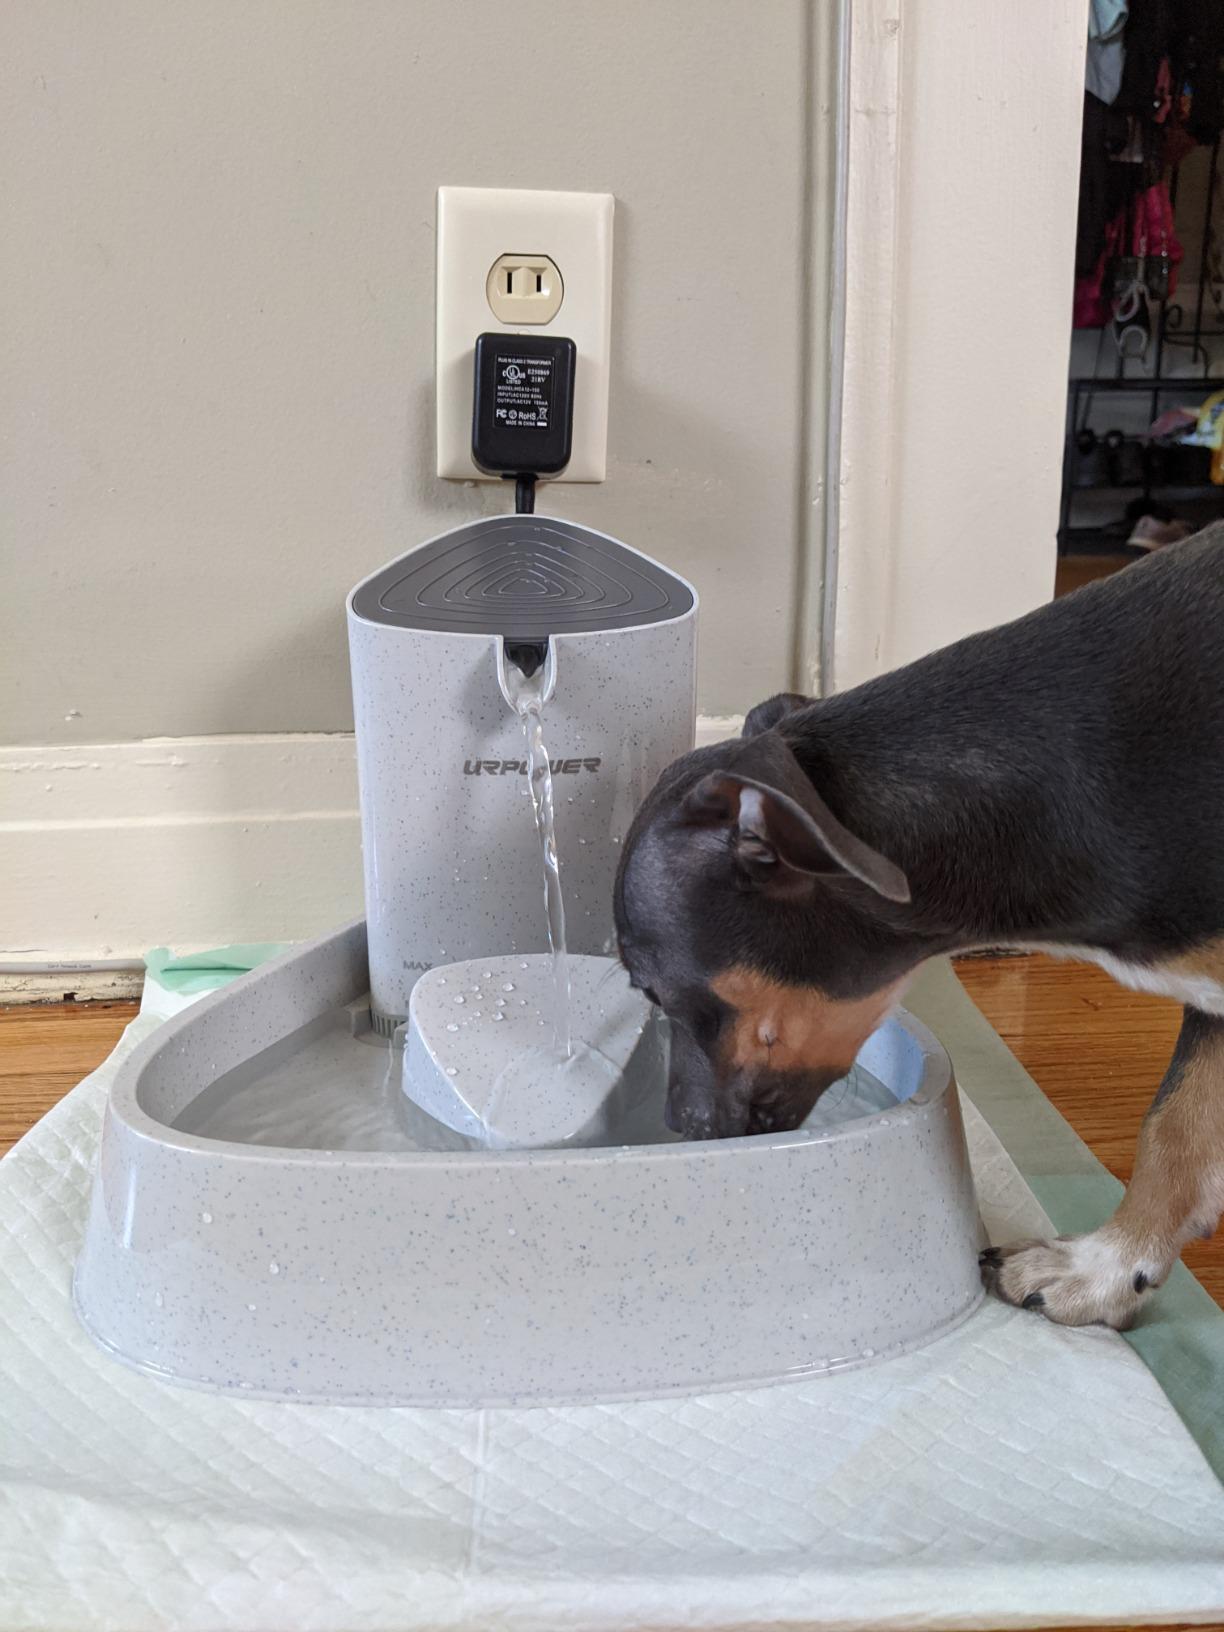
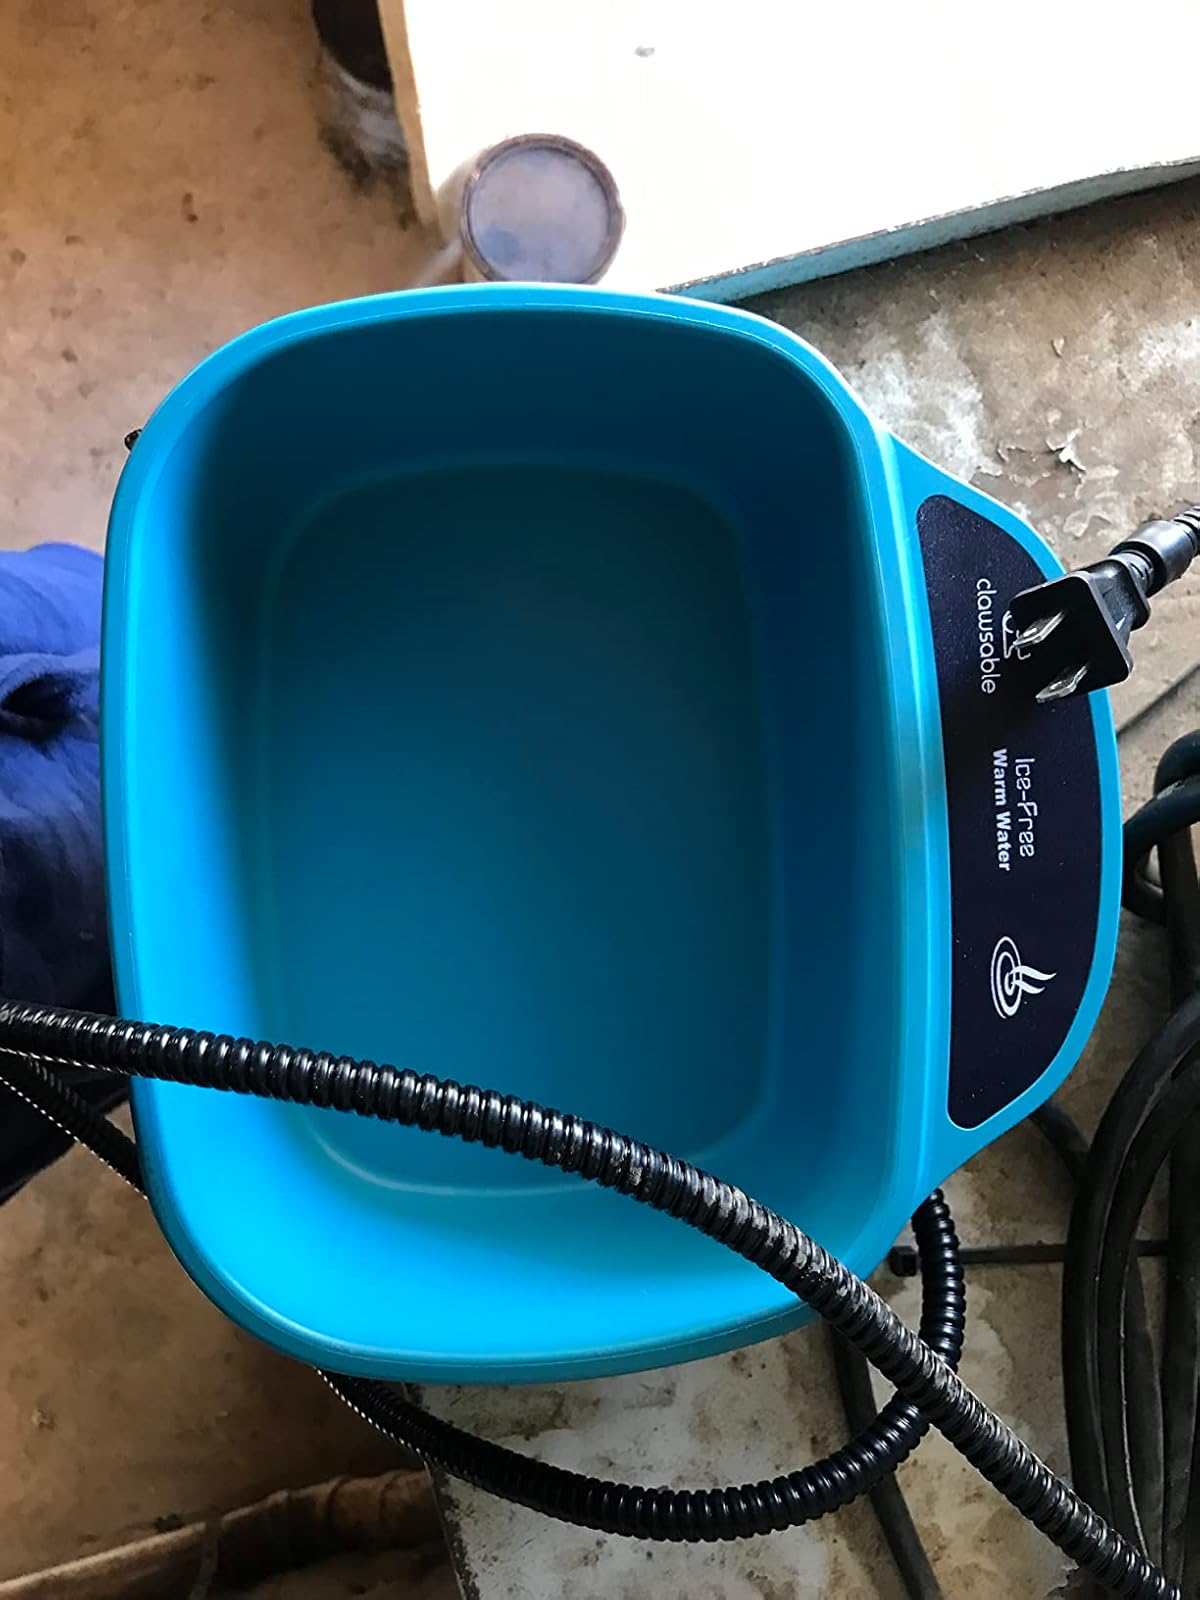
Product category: items_bowl
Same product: no